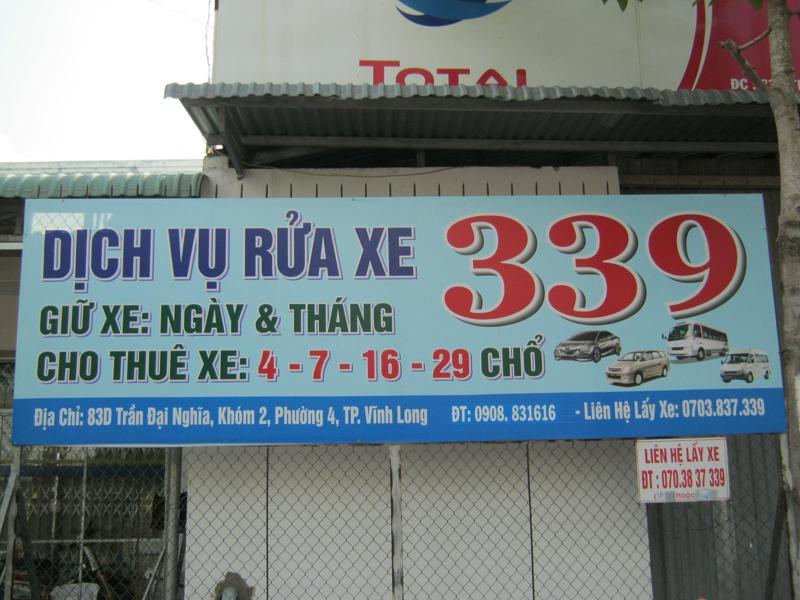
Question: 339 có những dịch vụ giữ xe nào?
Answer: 339 có dịch vụ giữ xe theo ngày và dịch vụ giữ xe theo tháng